Describe the emotion expressed in this image:  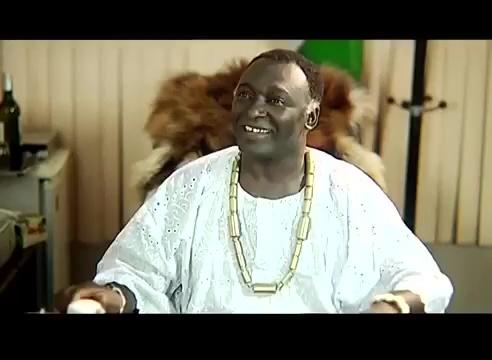
This person displays Fear, valence and arousal with high intensity.